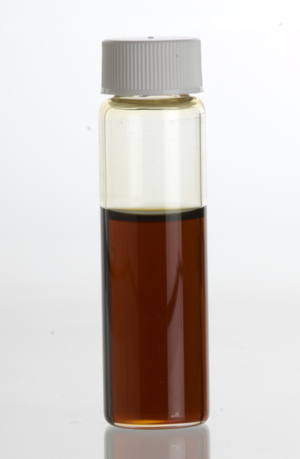
Le nard est sans doute l'un des plus anciens parfums orientaux connus. Il s'agit, sous sa forme d'huile, d'un liquide de couleur ambrée.